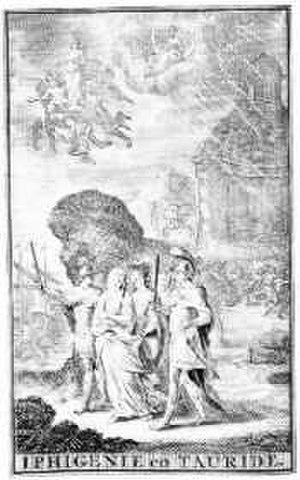
Couverture, gravure, du livret d' Iphigénie en Tauride = Opéra Русский: Гравюра на обложке оригинального либретто оперы «Ифигения в Тавриде».
Iphigénie en Tauride est une tragédie en musique en cinq actes et un prologue, commencée par Henry Desmarest, aux environs de 1696, sur un texte de Joseph-François Duché de Vancy. Obligé de quitter la France pour la Belgique, puis l'Espagne, il laissa l'œuvre inachevée.